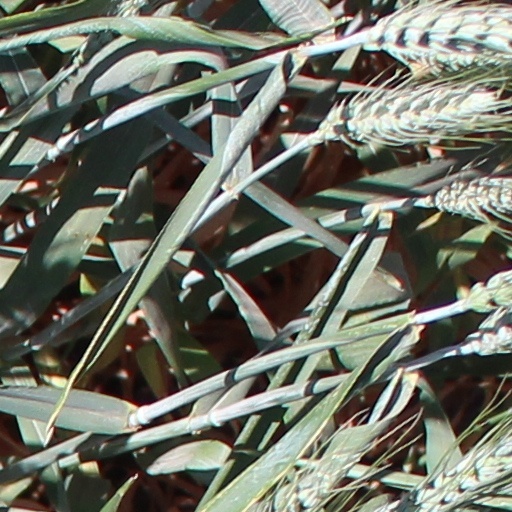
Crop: wheat